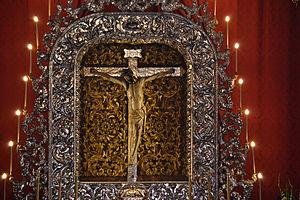
La sculpture gothique est intimement liée à l'architecture gothique qui s'épanouit dans la seconde partie du Moyen Âge en Europe occidentale. Il s'agit au départ d'une sculpture monumentale, immeuble par destination, mais son étude concerne également celle de la sculpture funéraire, du mobilier et des objets somptuaires.
L’art gothique ou art français est une période artistique s'étendant sur environ quatre cents ans, qui s'est développée à partir de la seconde partie du Moyen Âge en France puis en Europe occidentale.